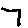
Label: 7